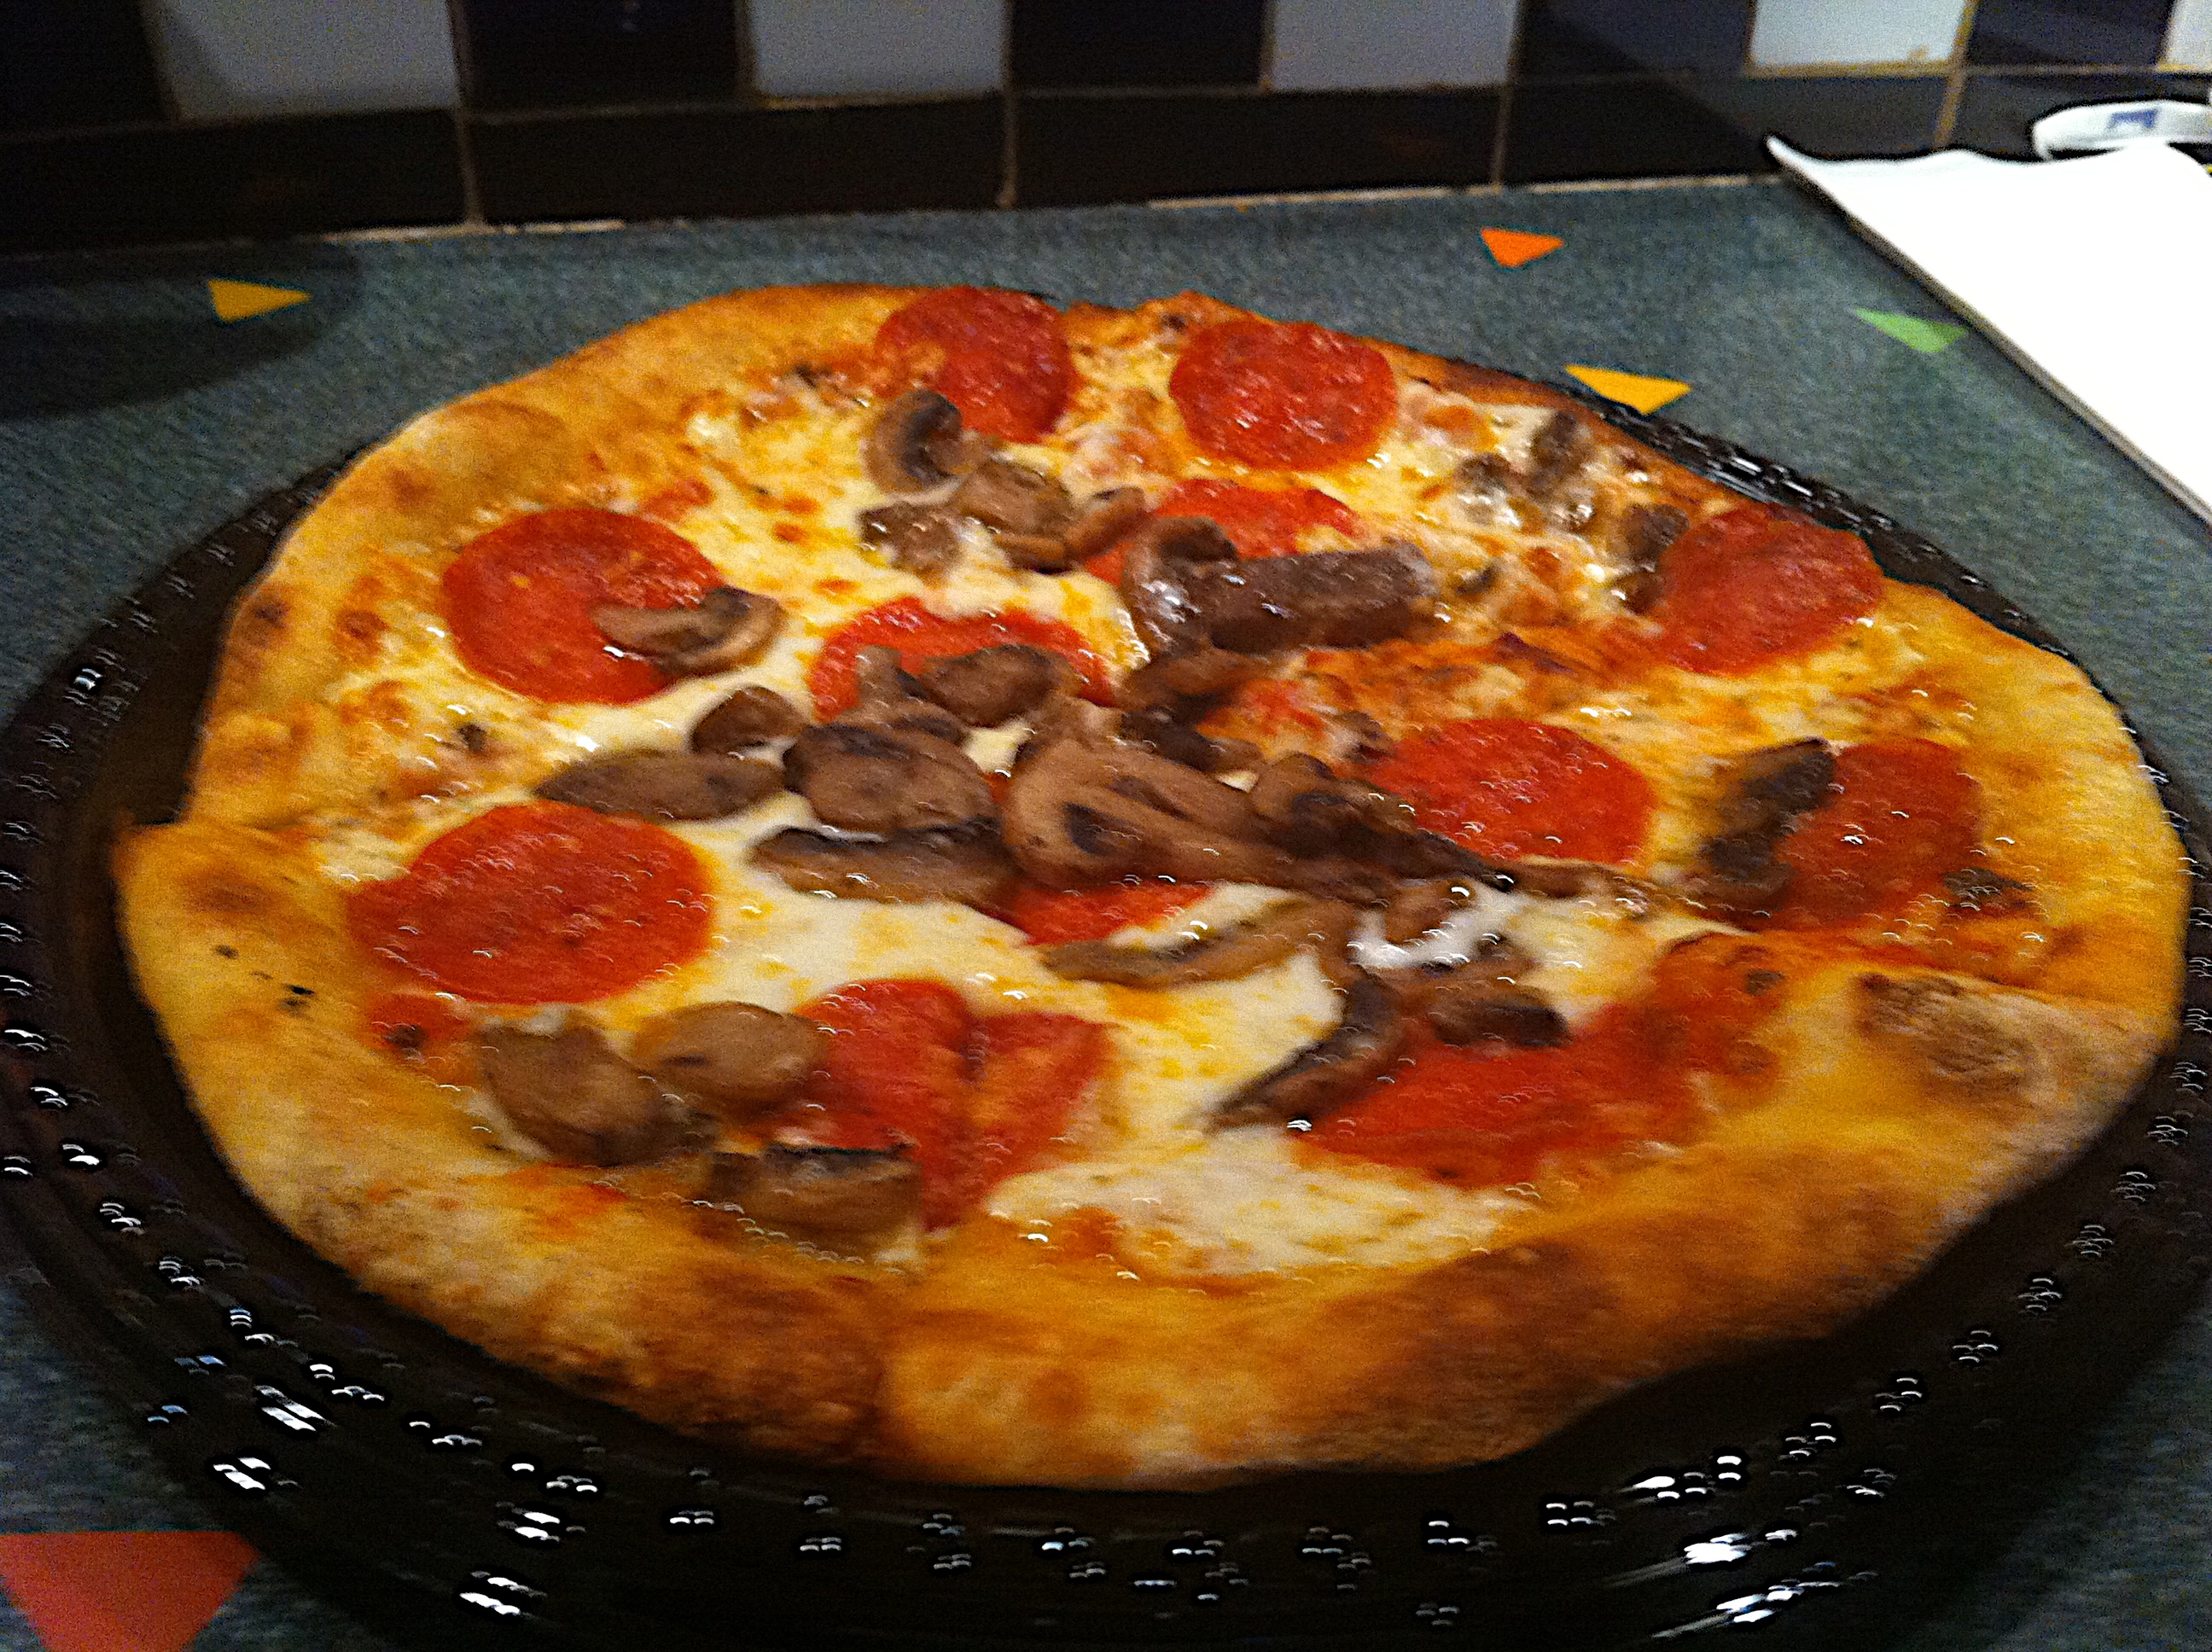
dish, food, meat, cuisine, pizza, pepperoni, ds106, italian food, pizza cheese, european food, sicilian pizza